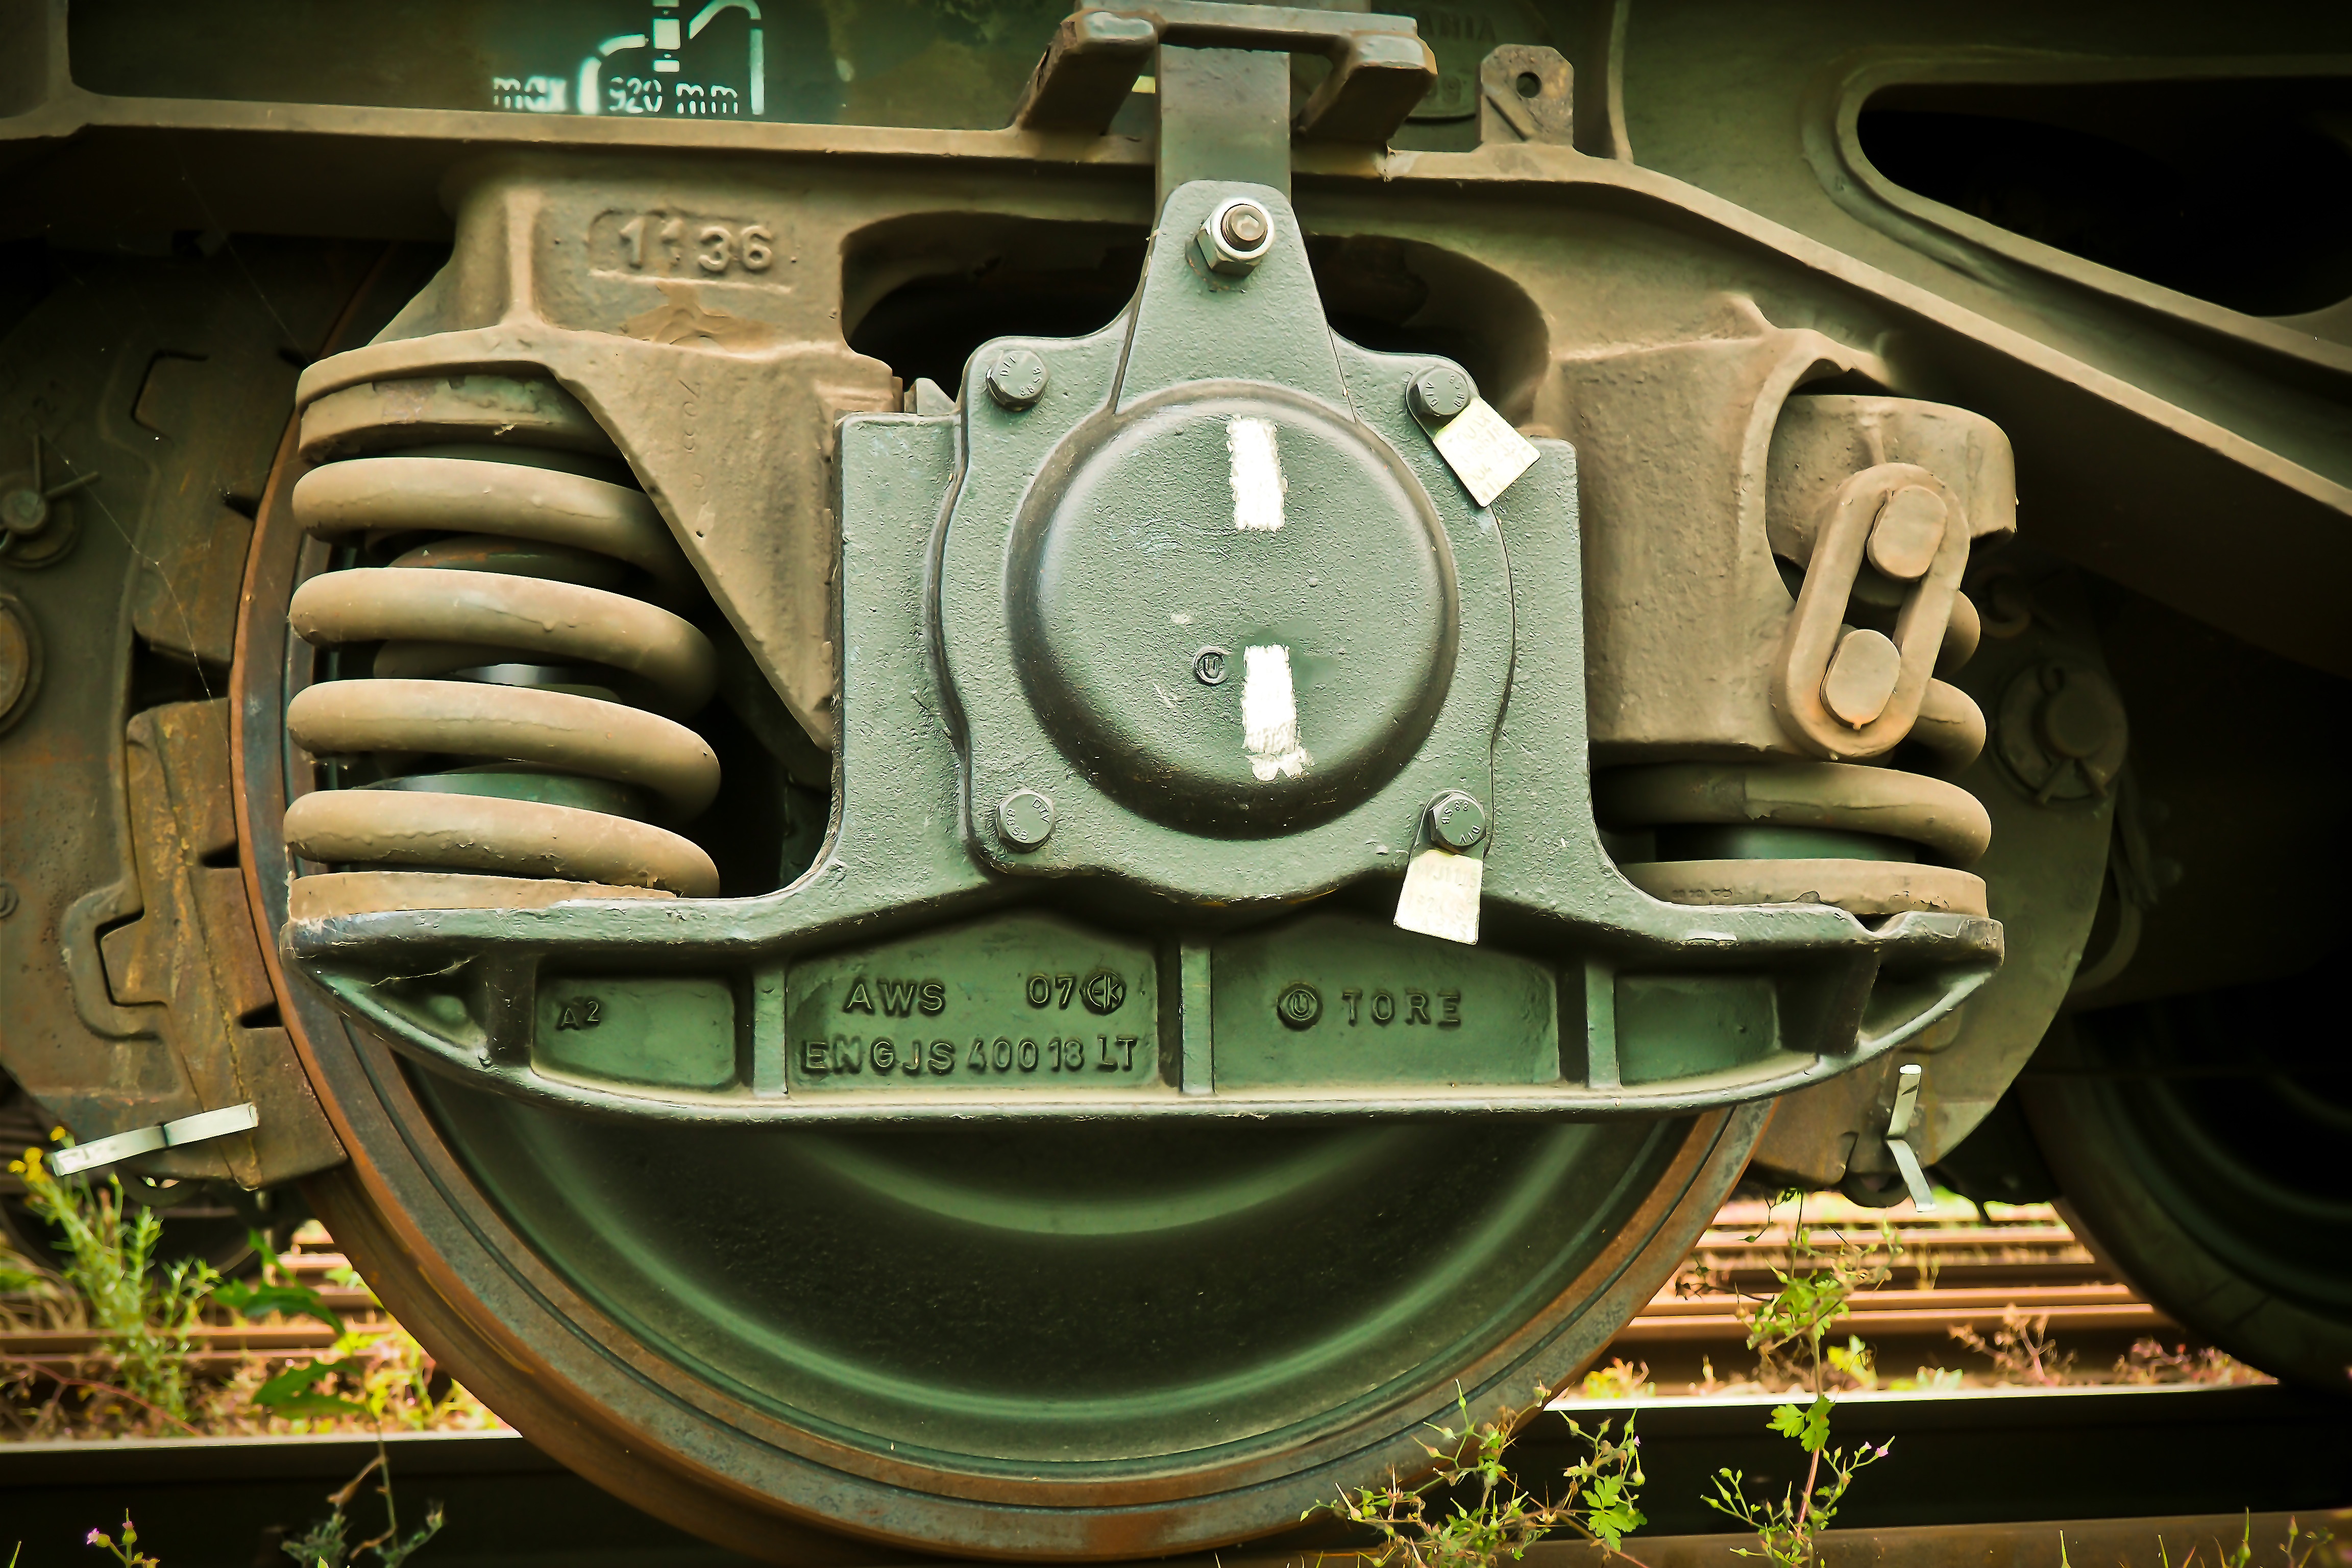
technology, railway, car, wheel, train, vehicle, drive, metal, nostalgia, bumper, locomotive, engine, wheels, loco, mechanics, rail traffic, dynamics, chassis, blowing axis, linkage, drive shaft, power transmission, brake shoe, automotive exterior